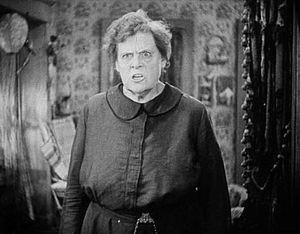
Min and Bill est un film américain réalisé par George W. Hill, sorti en 1930.